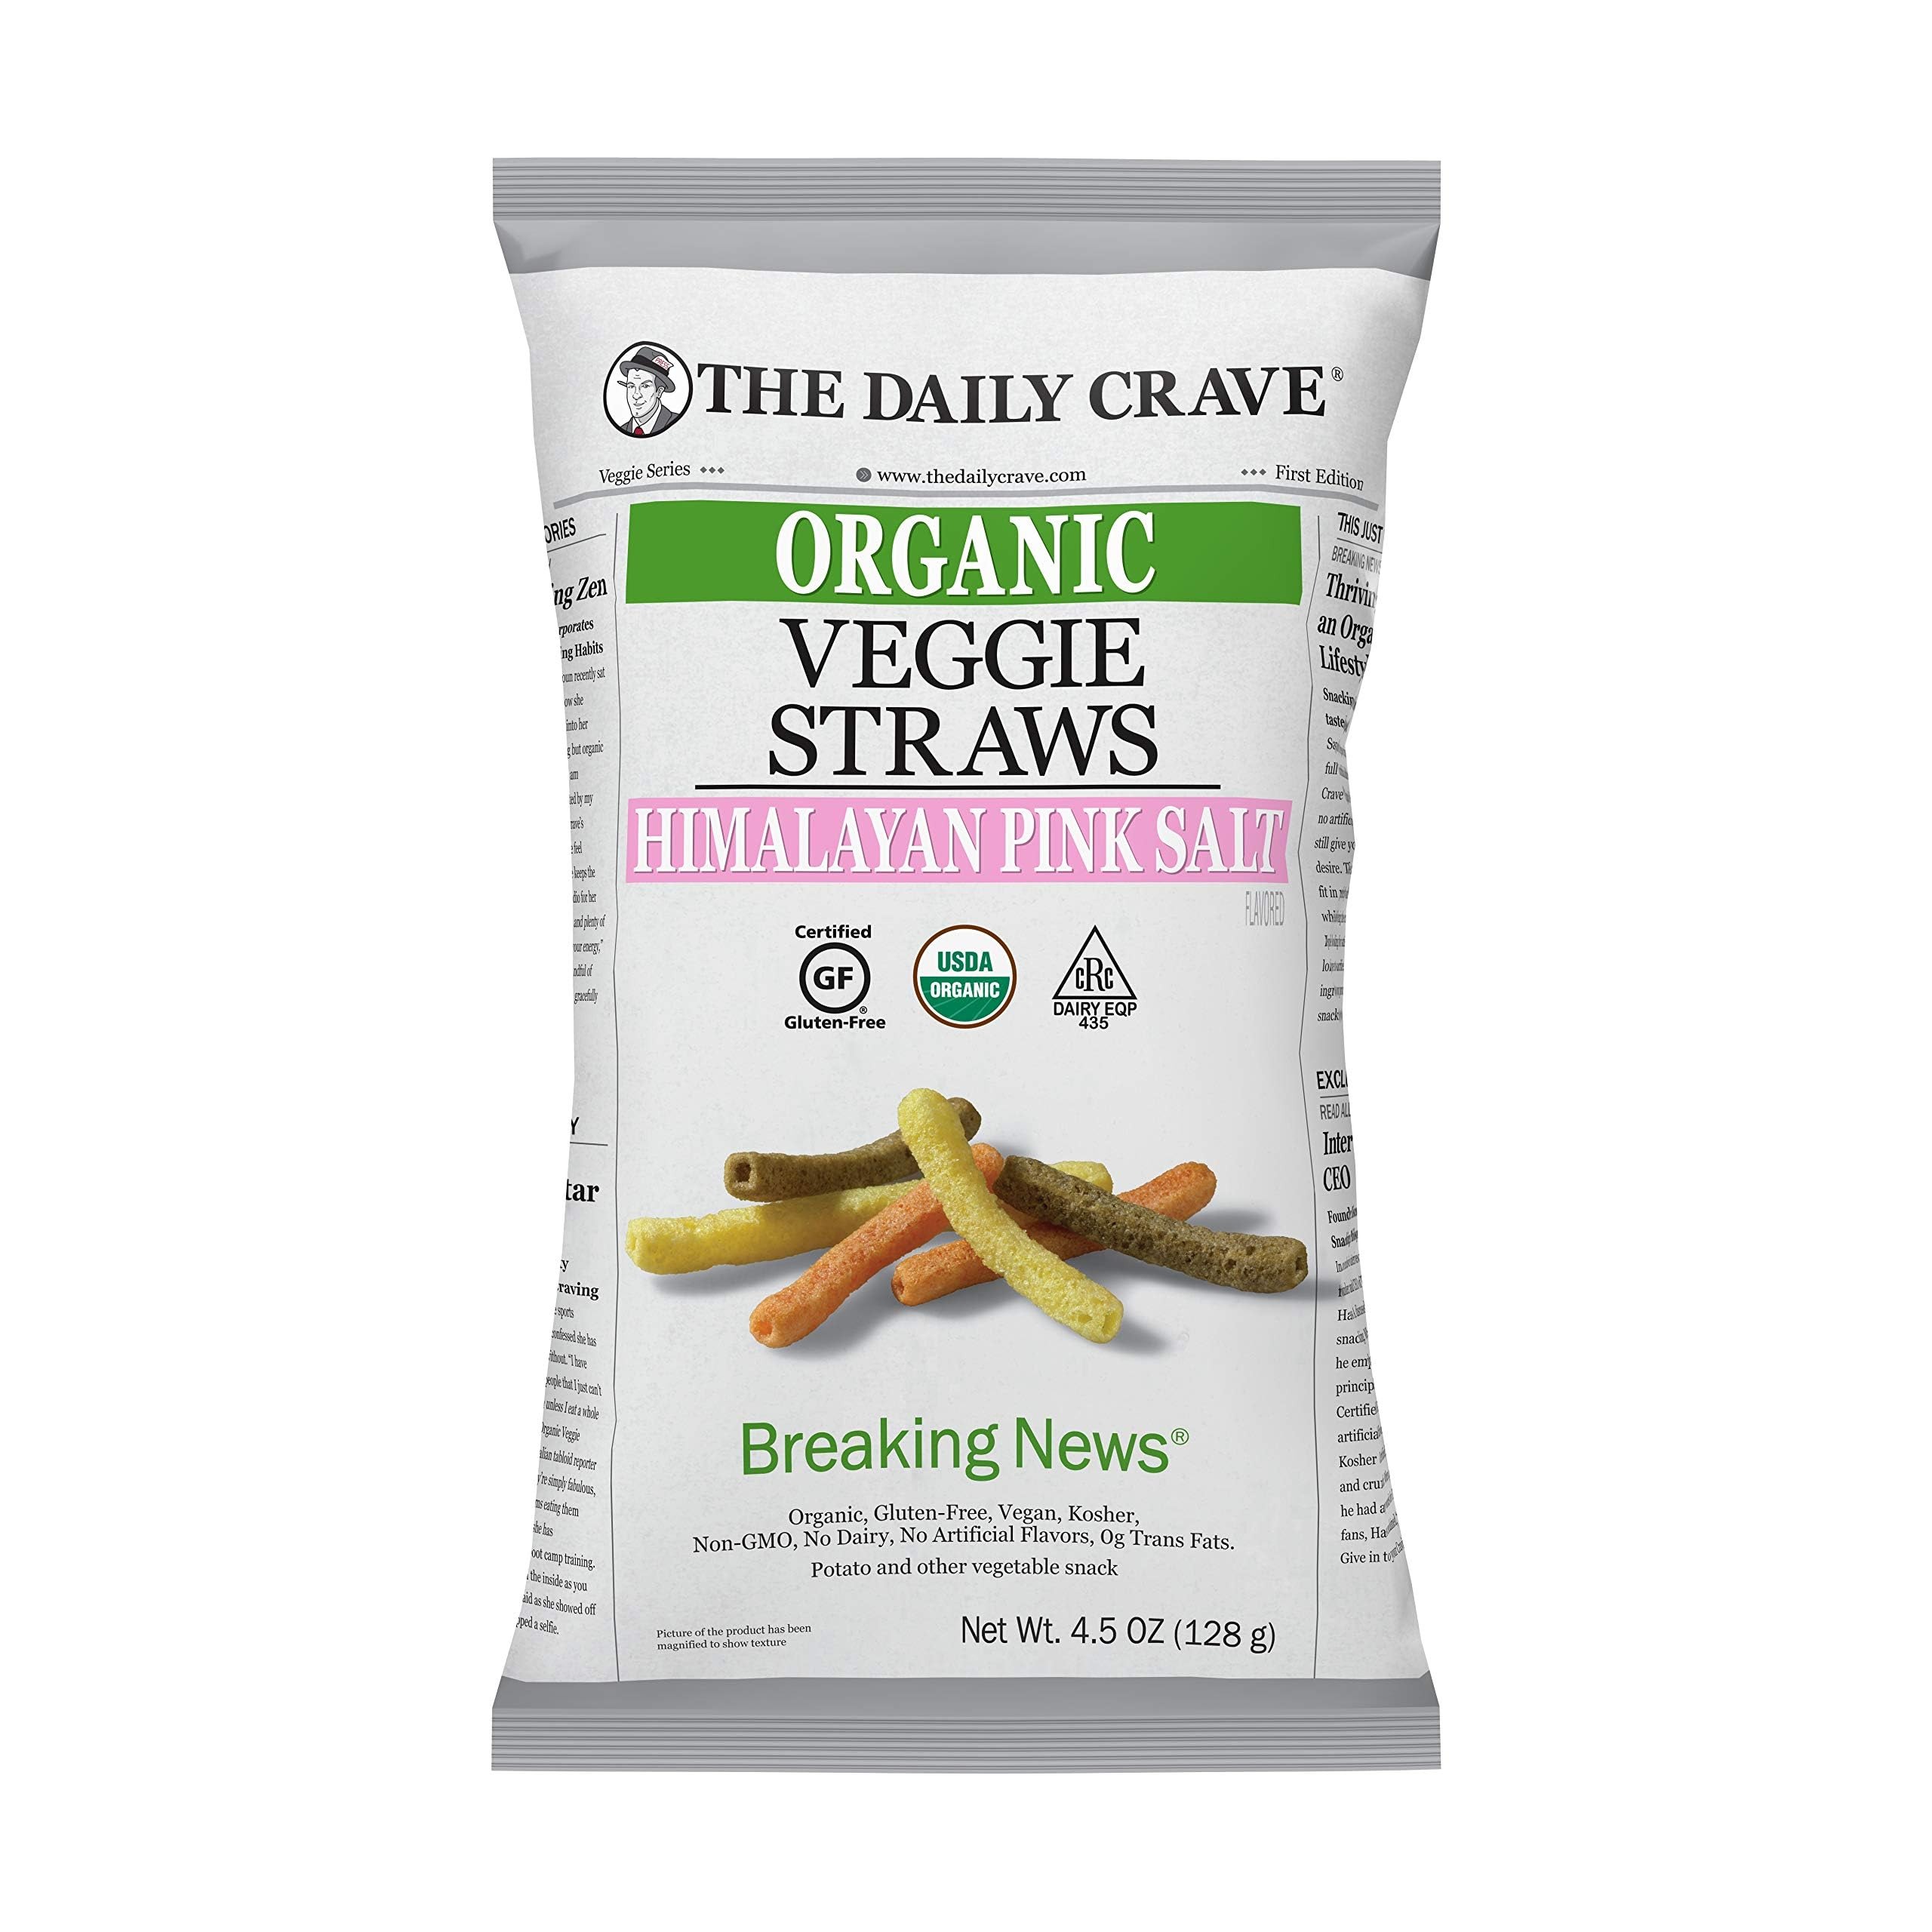
Item Name: The Daily Crave Organic Veggie Straws, Crunchy Veggie with Himalayan Pink Salt, 4.5 Ounce (Pack Of 8) Gluten-Free, Vegan, Kosher, Crunchy
Bullet Point 1: CONTAINS 8 – 4.5oz bags
Bullet Point 2: THE DAILY CRAVE ORGANIC VEGGIE STRAWS - Are a snack-loving family favorite. These crunchy straws are seasoned perfectly with Himalayan Pink Salt.
Bullet Point 3: CHASE YOUR CRAVINGS - We believe that snacks must be delicious, crunchy and flavorful, while using the best and cleanest ingredients possible to achieve higher nutritional value.
Bullet Point 4: SO, COME ALONG and chase your cravings with us.
Value: 36.0
Unit: Ounce

Price: 22.98